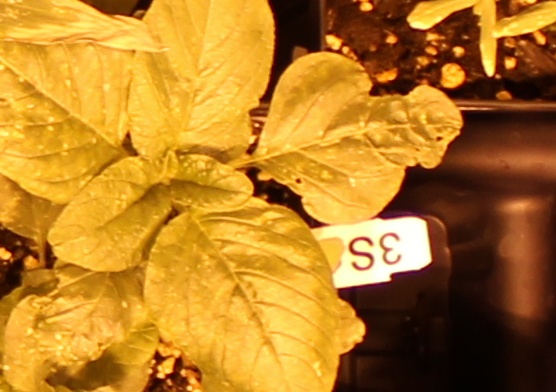
Label: Redroot Pigweed